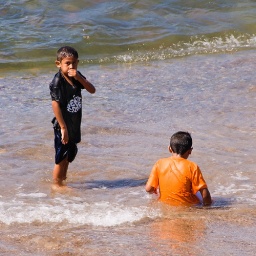
Two boys on the beach in Puerto Vallarta, seen from the &amp;quot;Malecon&amp;quot; (waterfront promenade).